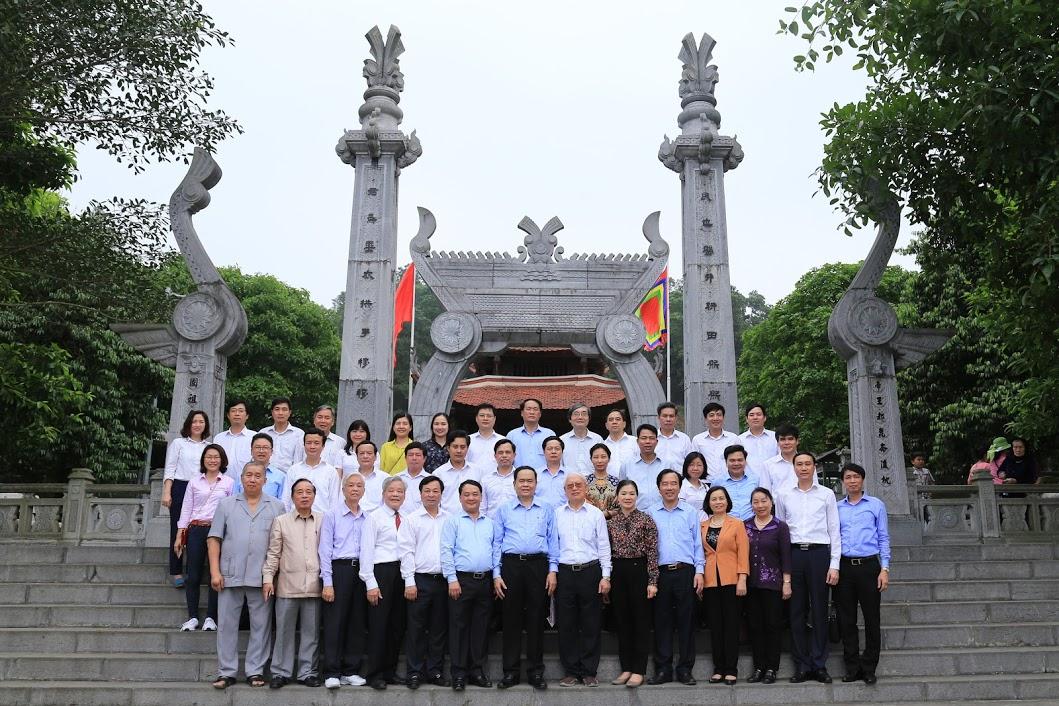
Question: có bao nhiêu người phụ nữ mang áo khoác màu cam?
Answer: có một người mang áo khoác màu cam